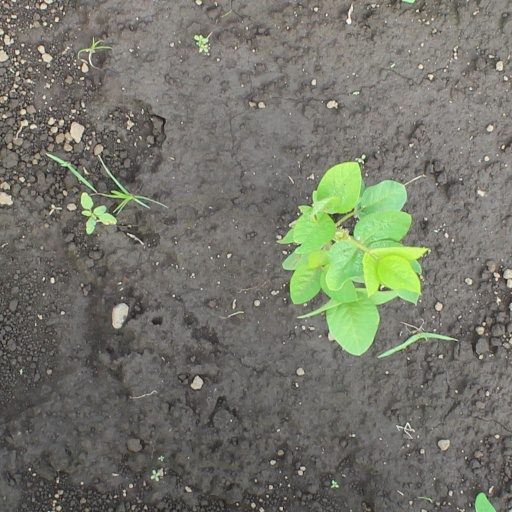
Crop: soybean